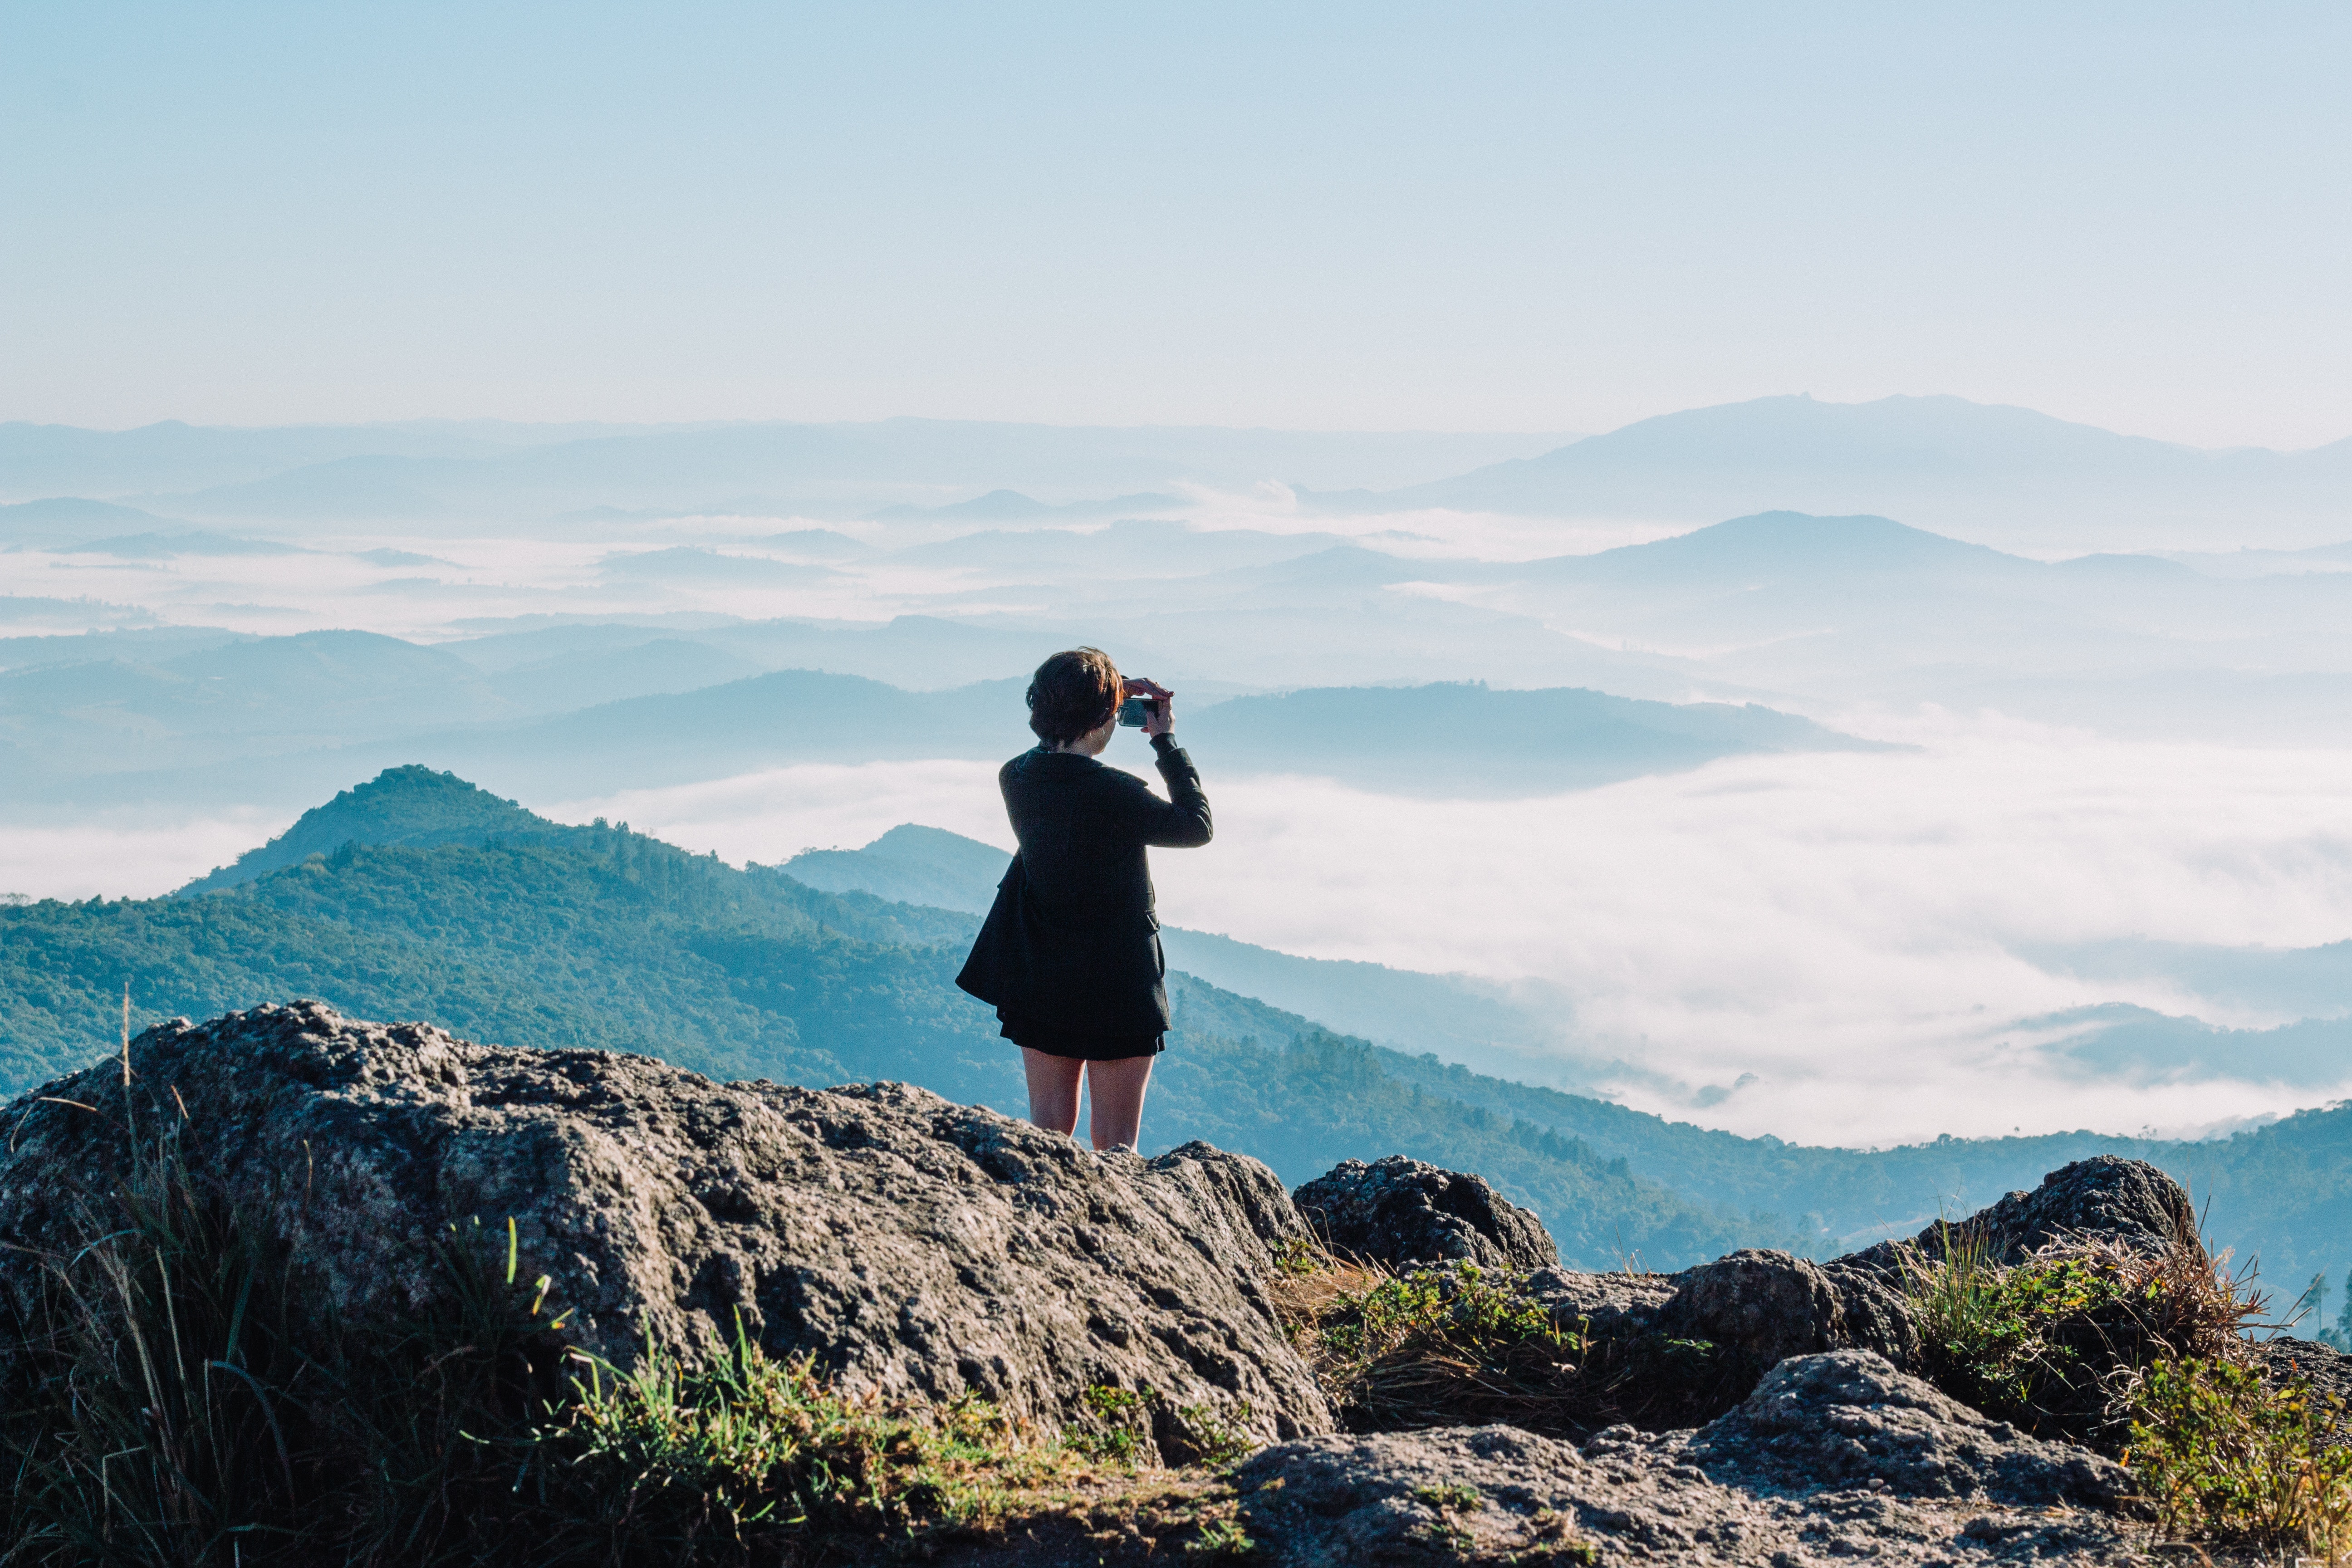
People in nature, sky, photograph, mountainous landforms, mountain, cloud, hill, ridge, wilderness, standing, vacation, horizon, photography, mountain range, highland, rock, landscape, tourism, fell, happy, grassland, sea, ocean, hill station, terrain, travel, dress, summit, adventure, national park, meteorological phenomenon, alps, coast